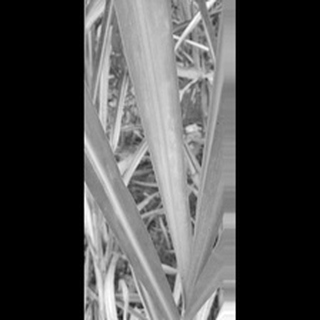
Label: sugarcane_yellow_leaf_disease